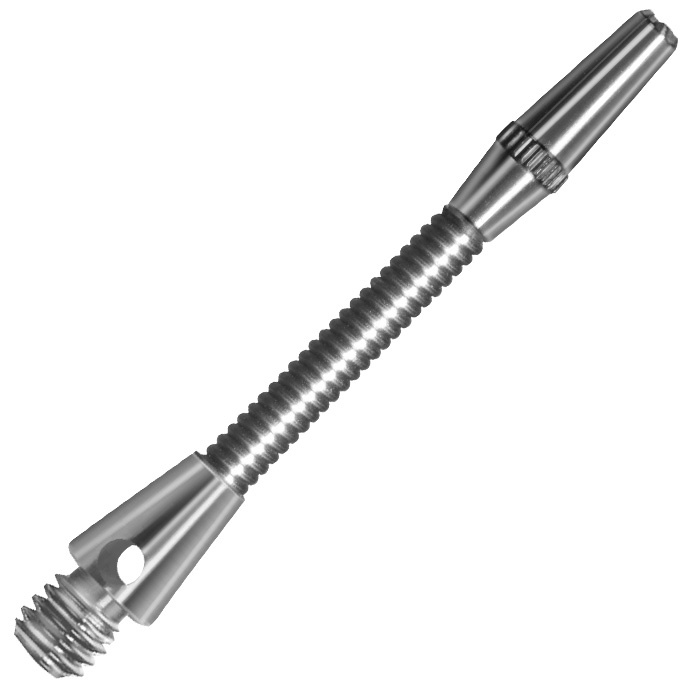
Harrows Silver Midi Vibro Shafts
Brand: Darts Corner
Vibro shafts are flexible,Reducing deflections and increasing scores Midi Size. 1.4g and 40mm Length
Category: Sporting Goods > Indoor Games > Throwing Darts > Dart Parts > Dart Shafts